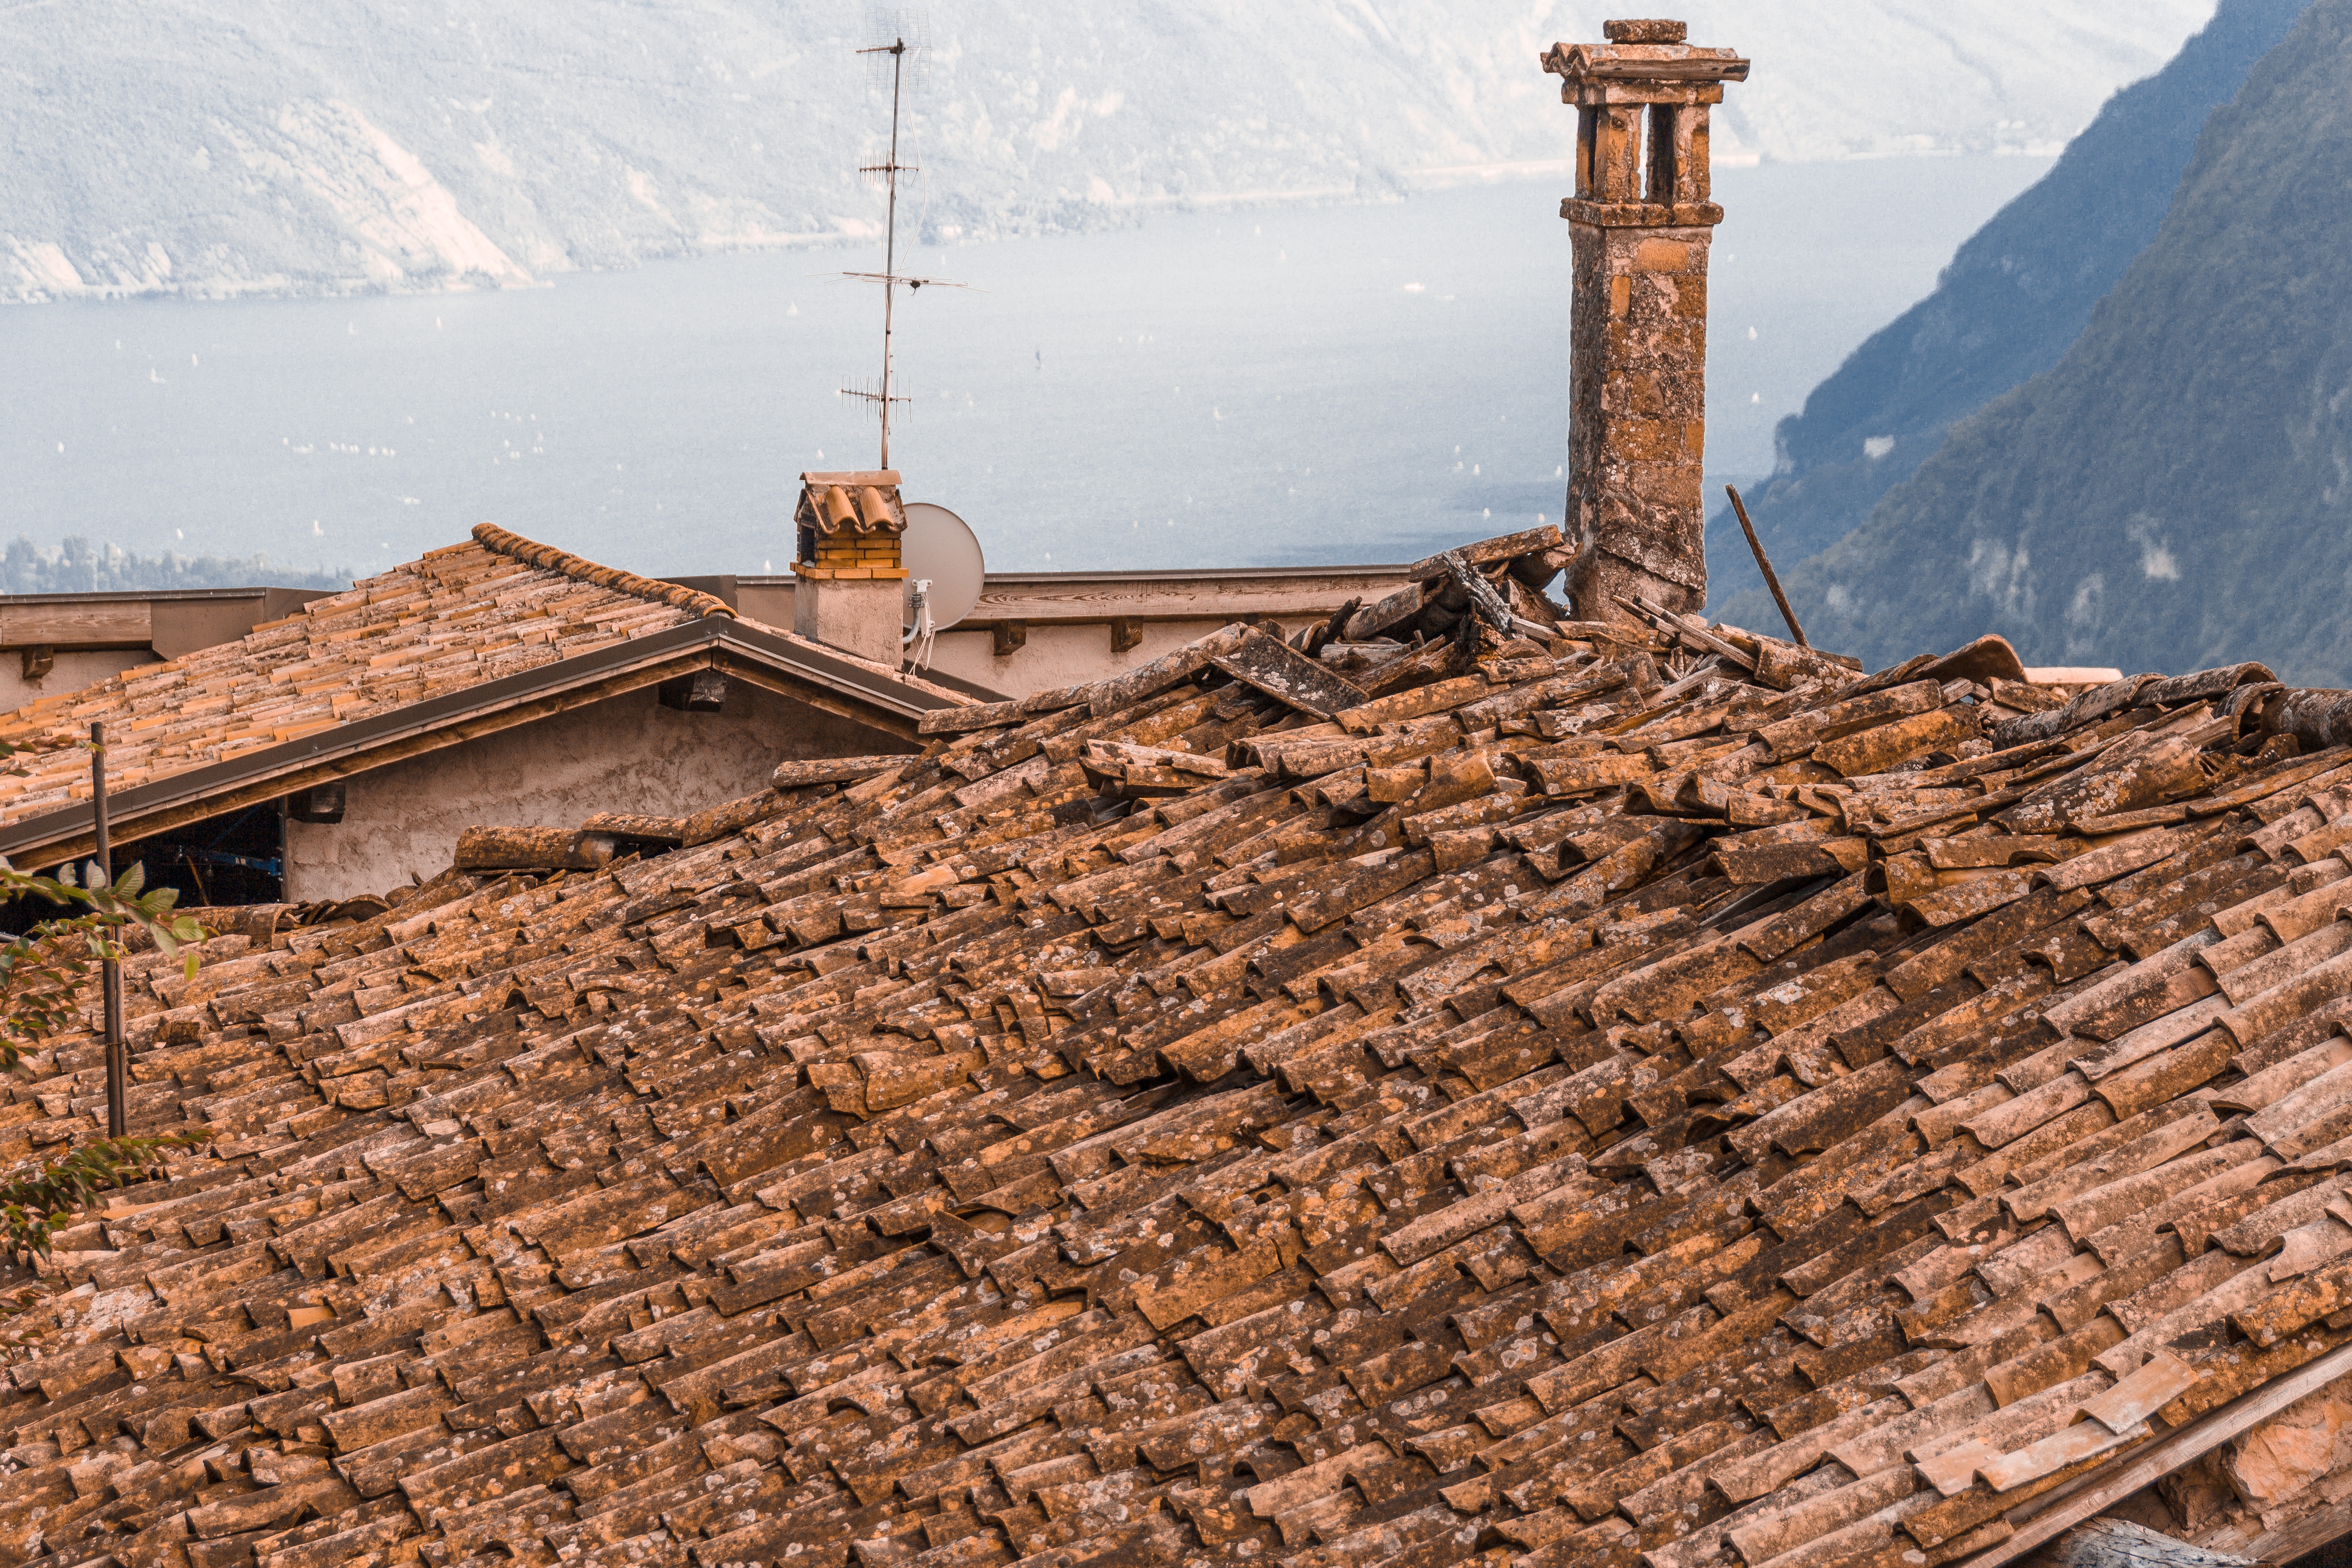
rock, wood, lake, view, roof, old, home, wall, italy, brick, garda, geology, mountains, ruins, bergdorf, ancient history, geological phenomenon